Montreal Expos

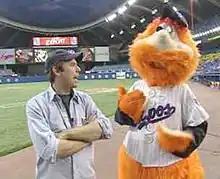
Youppi!, a big, bright orange furry mascot, interacts with a fan inside Montreal Olympic Stadium.

The Expos introduced their first mascot during the 1978 season. Called "Souki", the mascot resembled Mr. Met with a futuristic looking uniform but was met with such a negative reaction that the team immediately retired it after one season; Souki was once attacked by a father of children frightened by it. Seeking a replacement, the Expos found a design for a mascot similar to the Phillie Phanatic in the inventory of an American mascot company that had gone bankrupt. The mascot was designed by Bonnie Erickson, who created the Phanatic as well as several Muppets characters, including Miss Piggy. The team named the new mascot "Youppi!", which is French for "Yippee!" Unlike Souki, Youppi! was immediately popular with fans upon its introduction in 1979, particularly children, and the mascot became a fixture at children's hospitals during its 25 years as the Expos mascot.